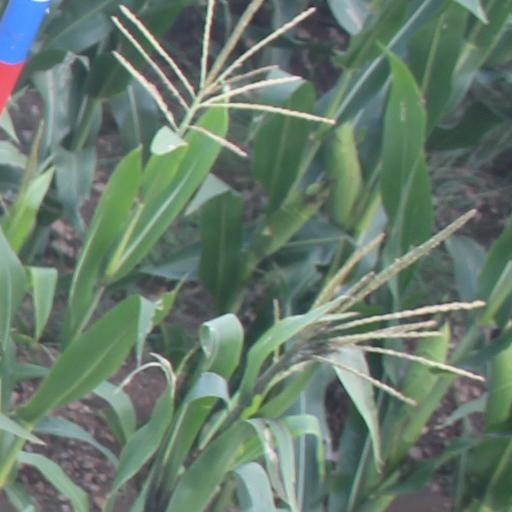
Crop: maize; corn